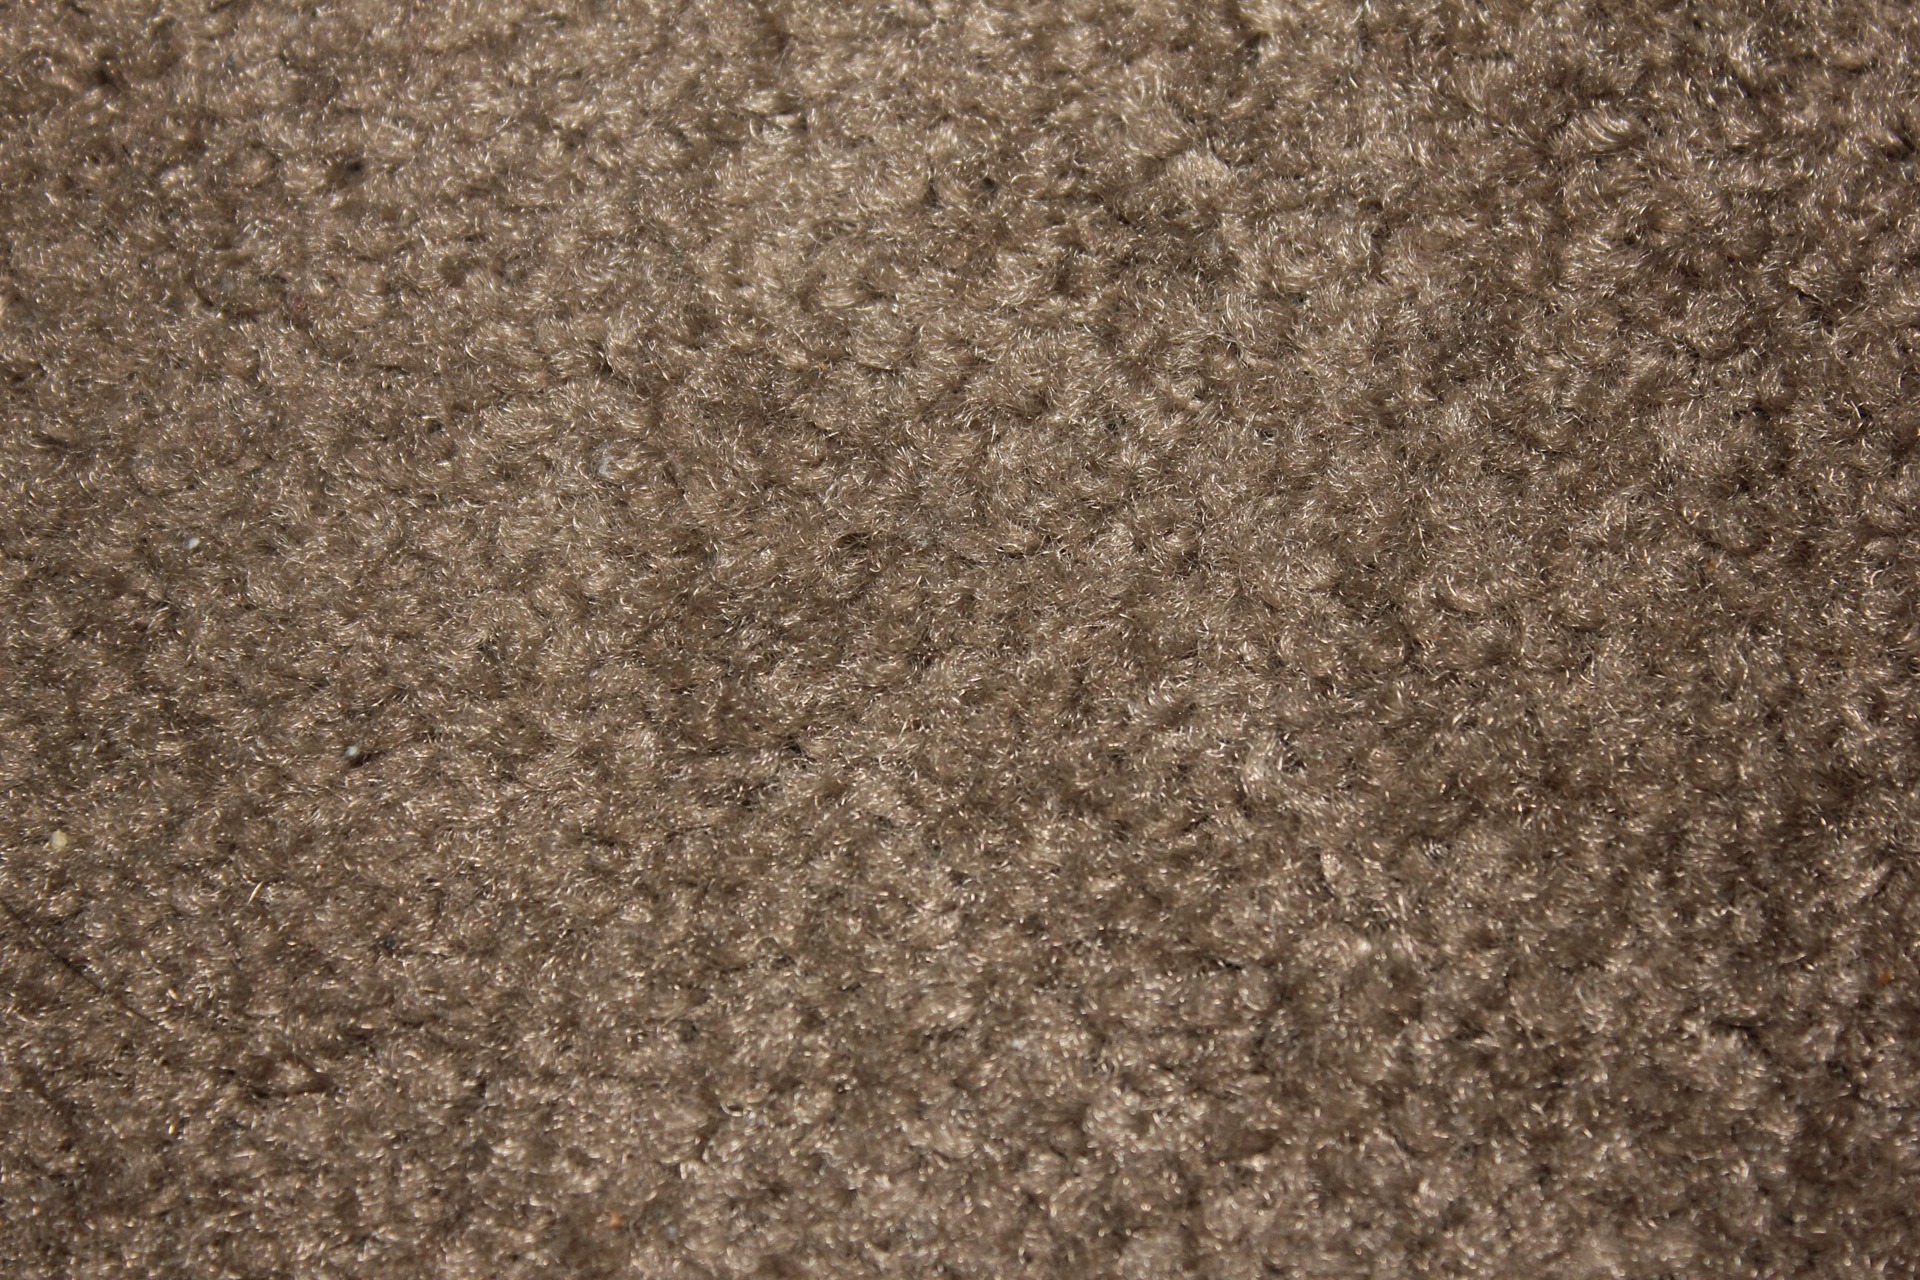
sand, texture, floor, interior, asphalt, brown, rug, soil, tile, rough, material, fabric, textile, carpet, flooring, laminate flooring